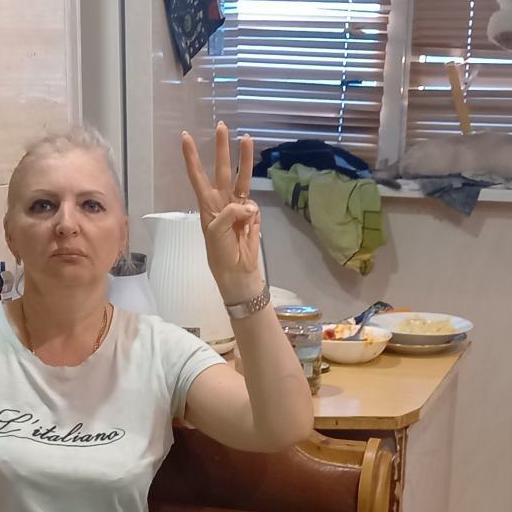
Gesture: three